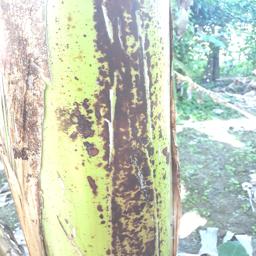
Label: PSEUDOSTEM WEEVIL